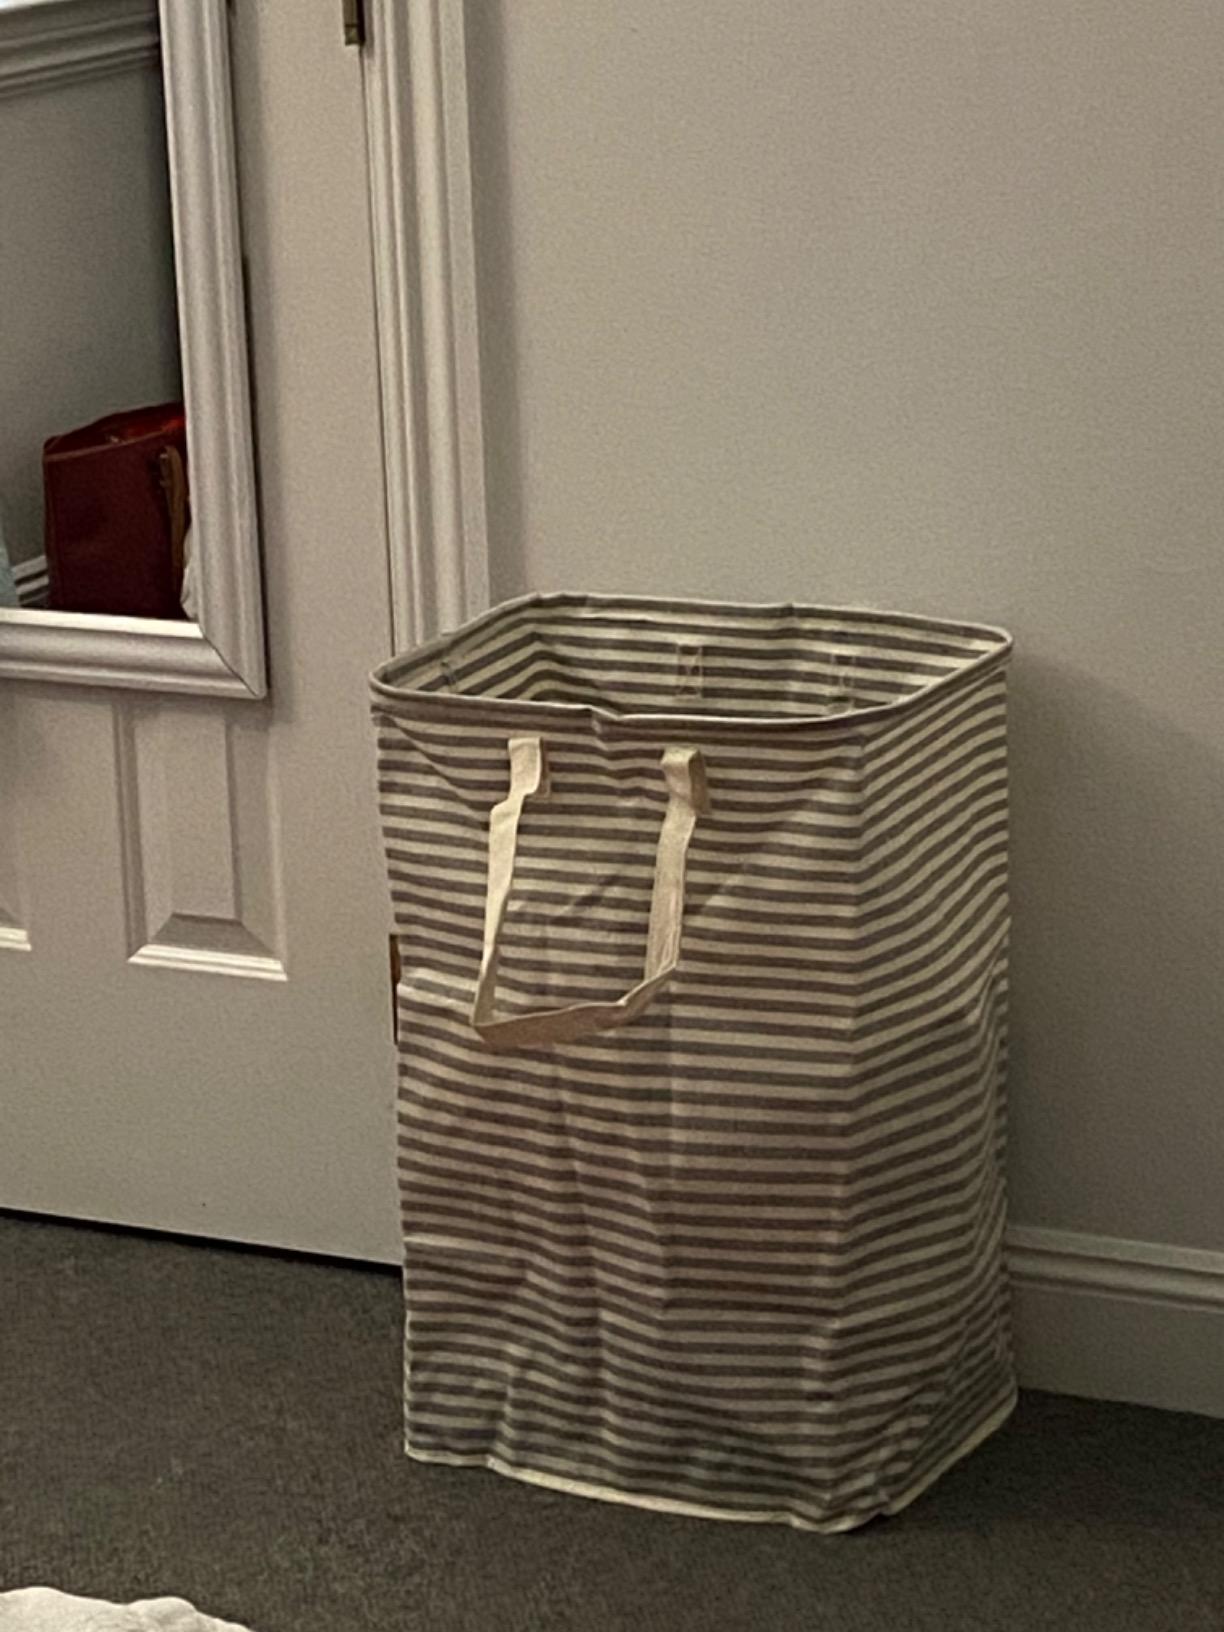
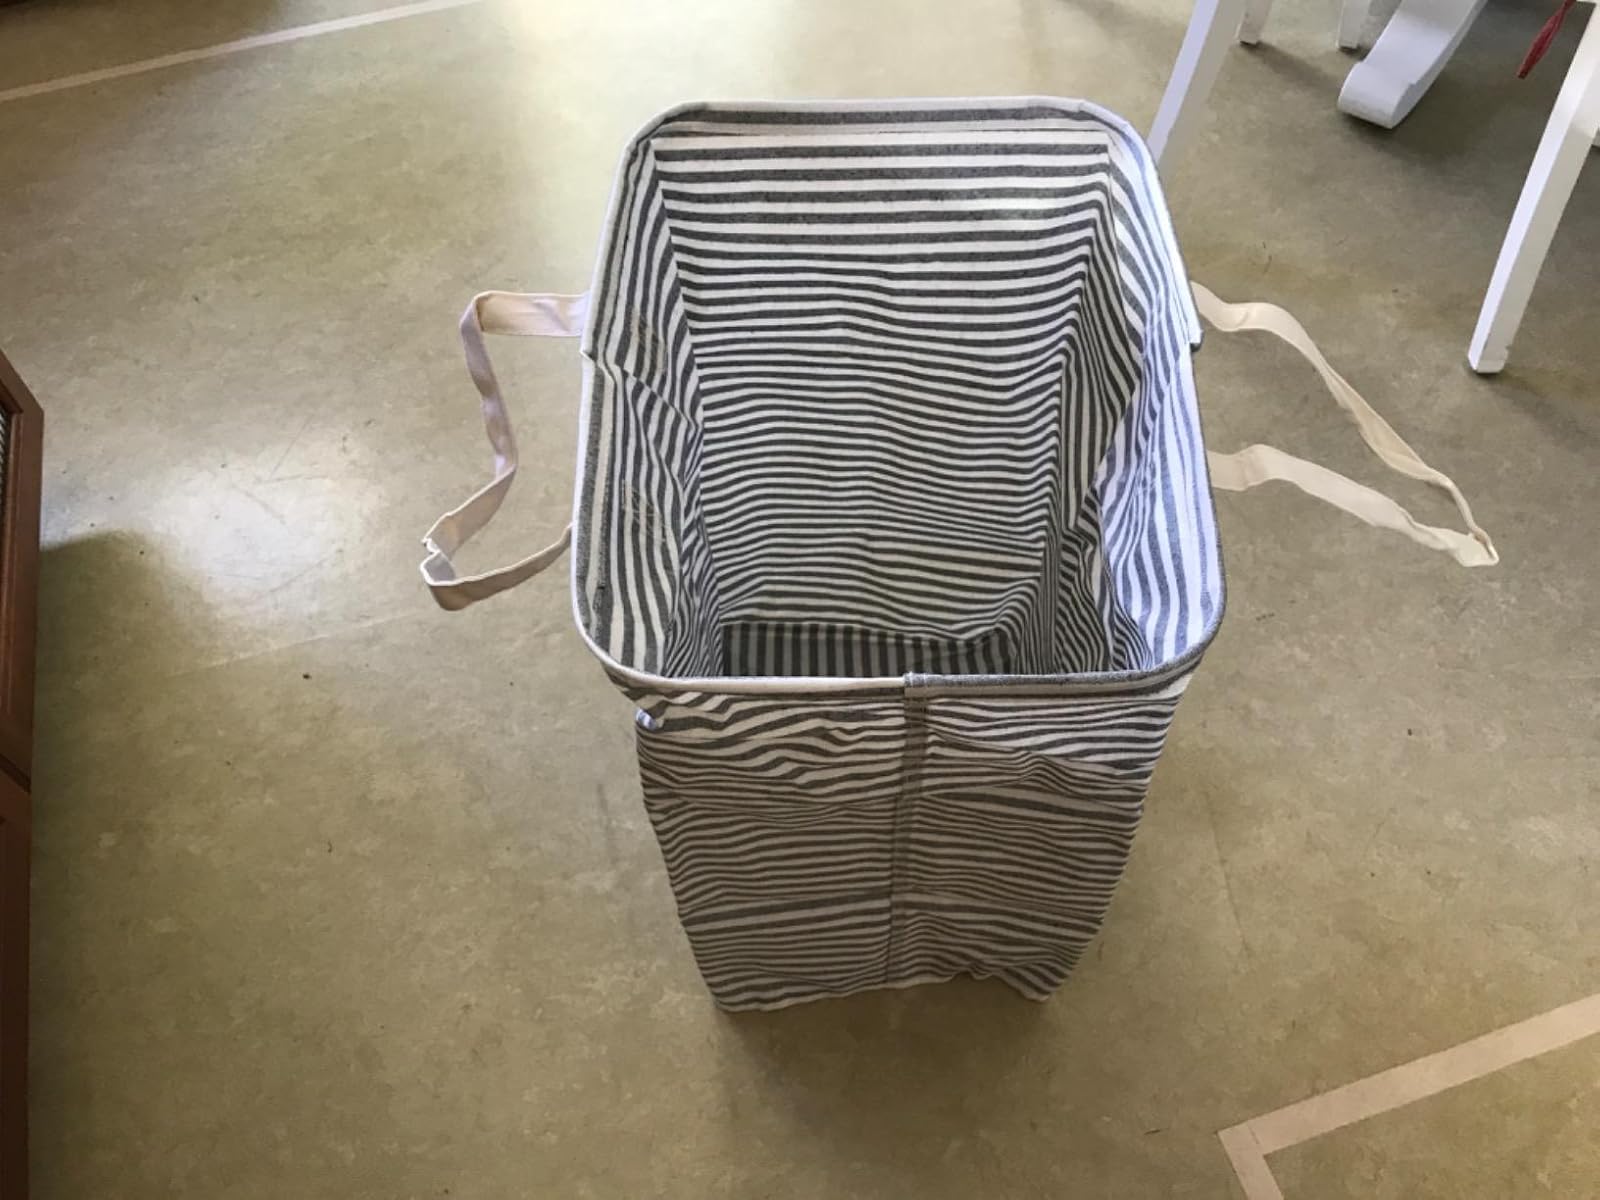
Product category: items_hamper
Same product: yes